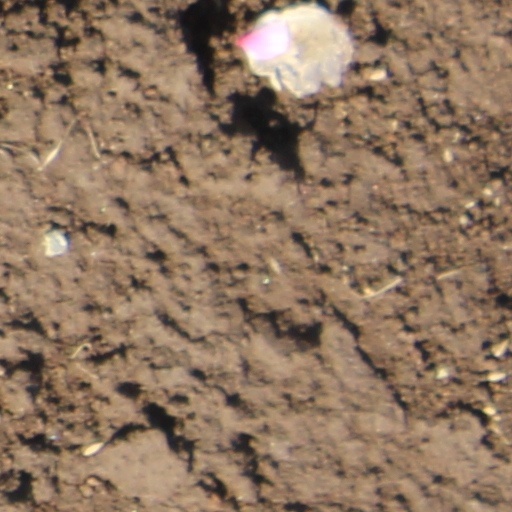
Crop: wheat